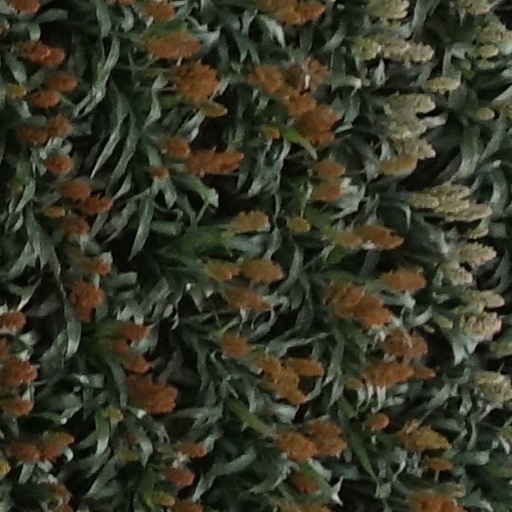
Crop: sorghum